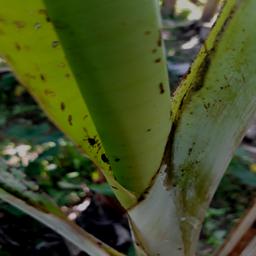
Label: BANANA APHIDS